N-type calcium channel

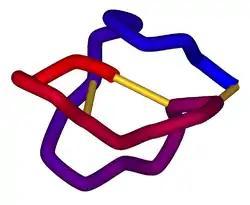
Ziconotide 1DW5

In the pain pathway, N-type calcium channels serve to regulate pain signals sent from the peripheral nervous system to Central Nervous System. Although many N-type calcium channels blockers are known, most potent and selective belong to the family of conotoxins.